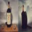
Label: bottle